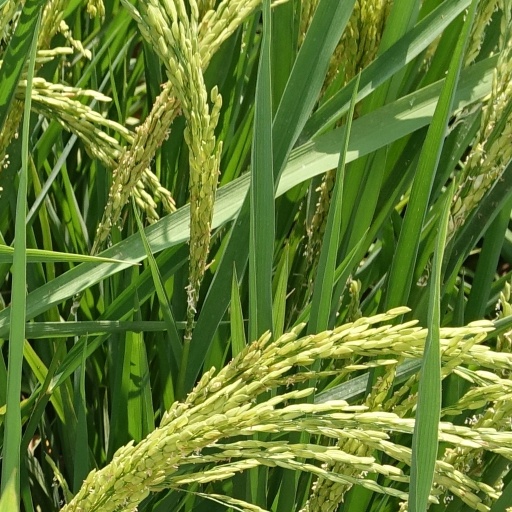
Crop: rice